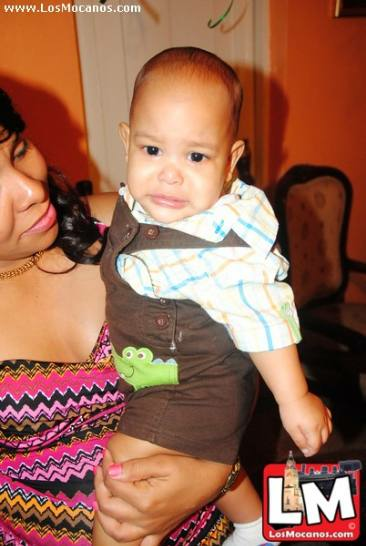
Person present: Yes